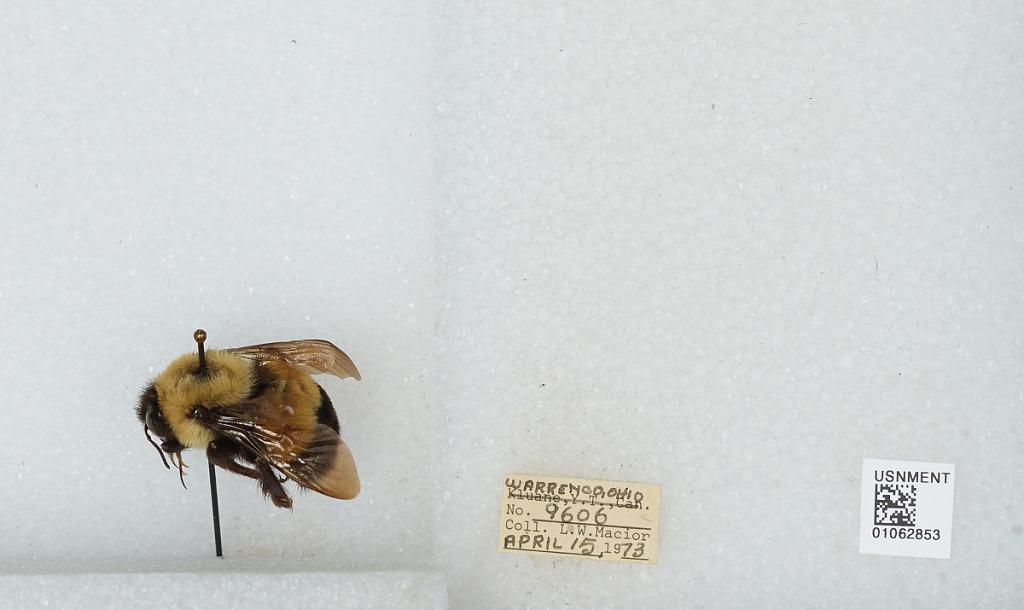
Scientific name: Bombus (Bombus) affinis Cresson
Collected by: L. Macior
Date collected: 1973-4-15
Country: United States
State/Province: Ohio
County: Warren
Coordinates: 39.4242, -84.1856